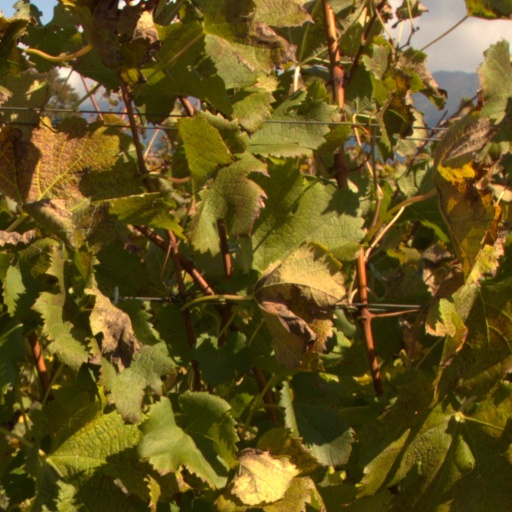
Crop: grape